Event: Nepal Earthquake
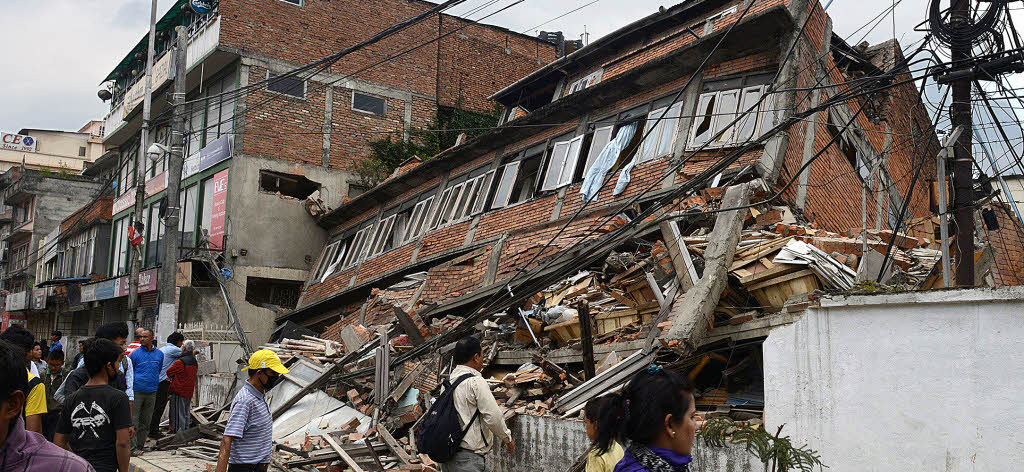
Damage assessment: damage